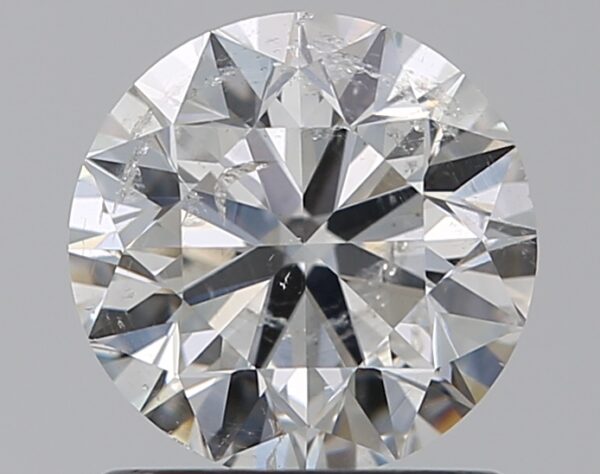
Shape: round
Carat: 1
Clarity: SI2
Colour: G
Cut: EX
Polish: EX
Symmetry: EX
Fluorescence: N
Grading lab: IGI
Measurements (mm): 6.33 x 6.29 x 3.97